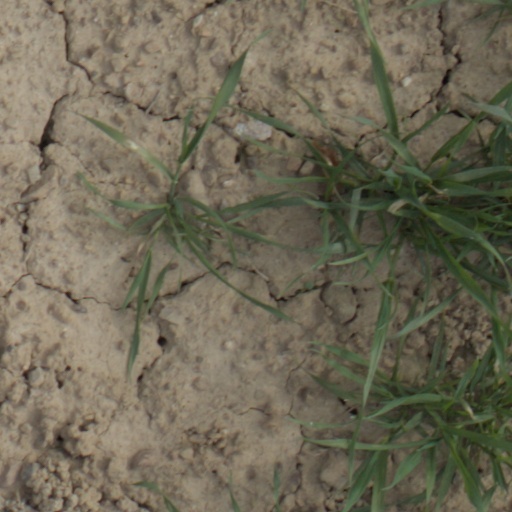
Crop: wheat